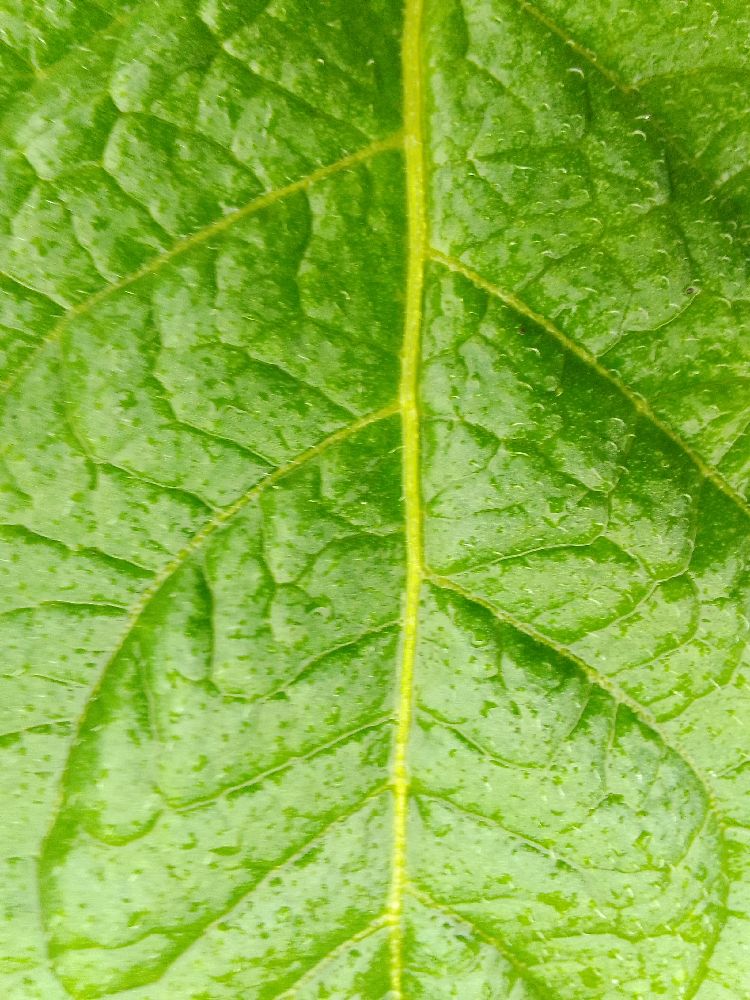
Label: Healthy